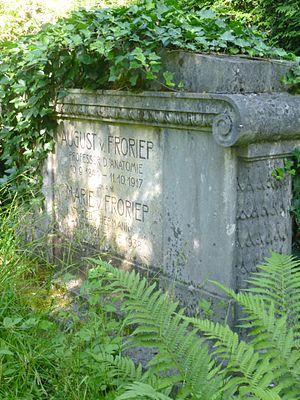
August Friedrich von Froriep est un anatomiste et un médecin allemand, né le 10 septembre 1849 à Weimar et mort le 11 octobre 1917 à Tübingen.